Winston County Courthouse

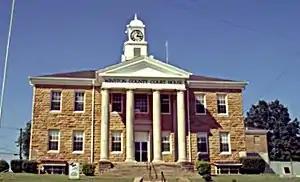
Winston County Courthouse

The Winston County Courthouse is a historic courthouse in Double Springs, Alabama, United States. It was added to the National Register of Historic Places on August 27, 1987.